Invasion of Buna–Gona

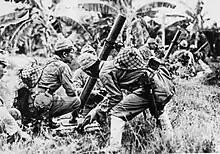
Soldiers of a Special Naval Landing Force are preparing their Type 97 mortars for firing

The Japanese forces had managed to capture the Buna–Gona area, establishing a beachhead from which they were able to support their attack on Port Moresby. A total of 4,057 personnel were landed from Yokoyama Force. Of these, an advanced guard of 230 was sent forward, and it was this force that fought the initial engagements against the small force of Australians, who numbered just 100 on 25 July when they ambushed the Japanese around Gorari. The Japanese landing was reinforced by successive convoys over the following weeks. The main force of the 144th Infantry Regiment landed on 18 August. The 41st Infantry Regiment (less 1st Battalion) landed on 21 August, with the 1st Battalion landing on 27 August.